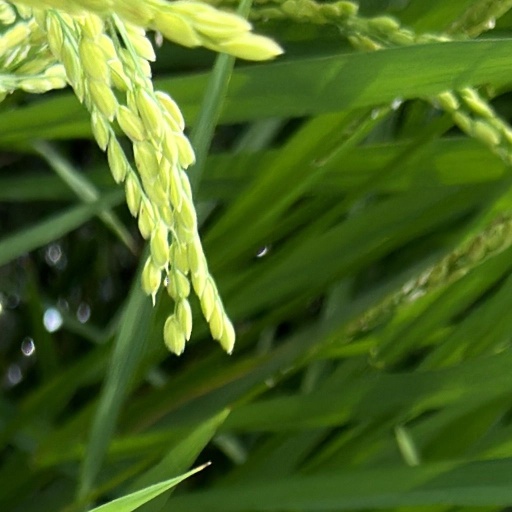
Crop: rice